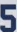
Number: 5